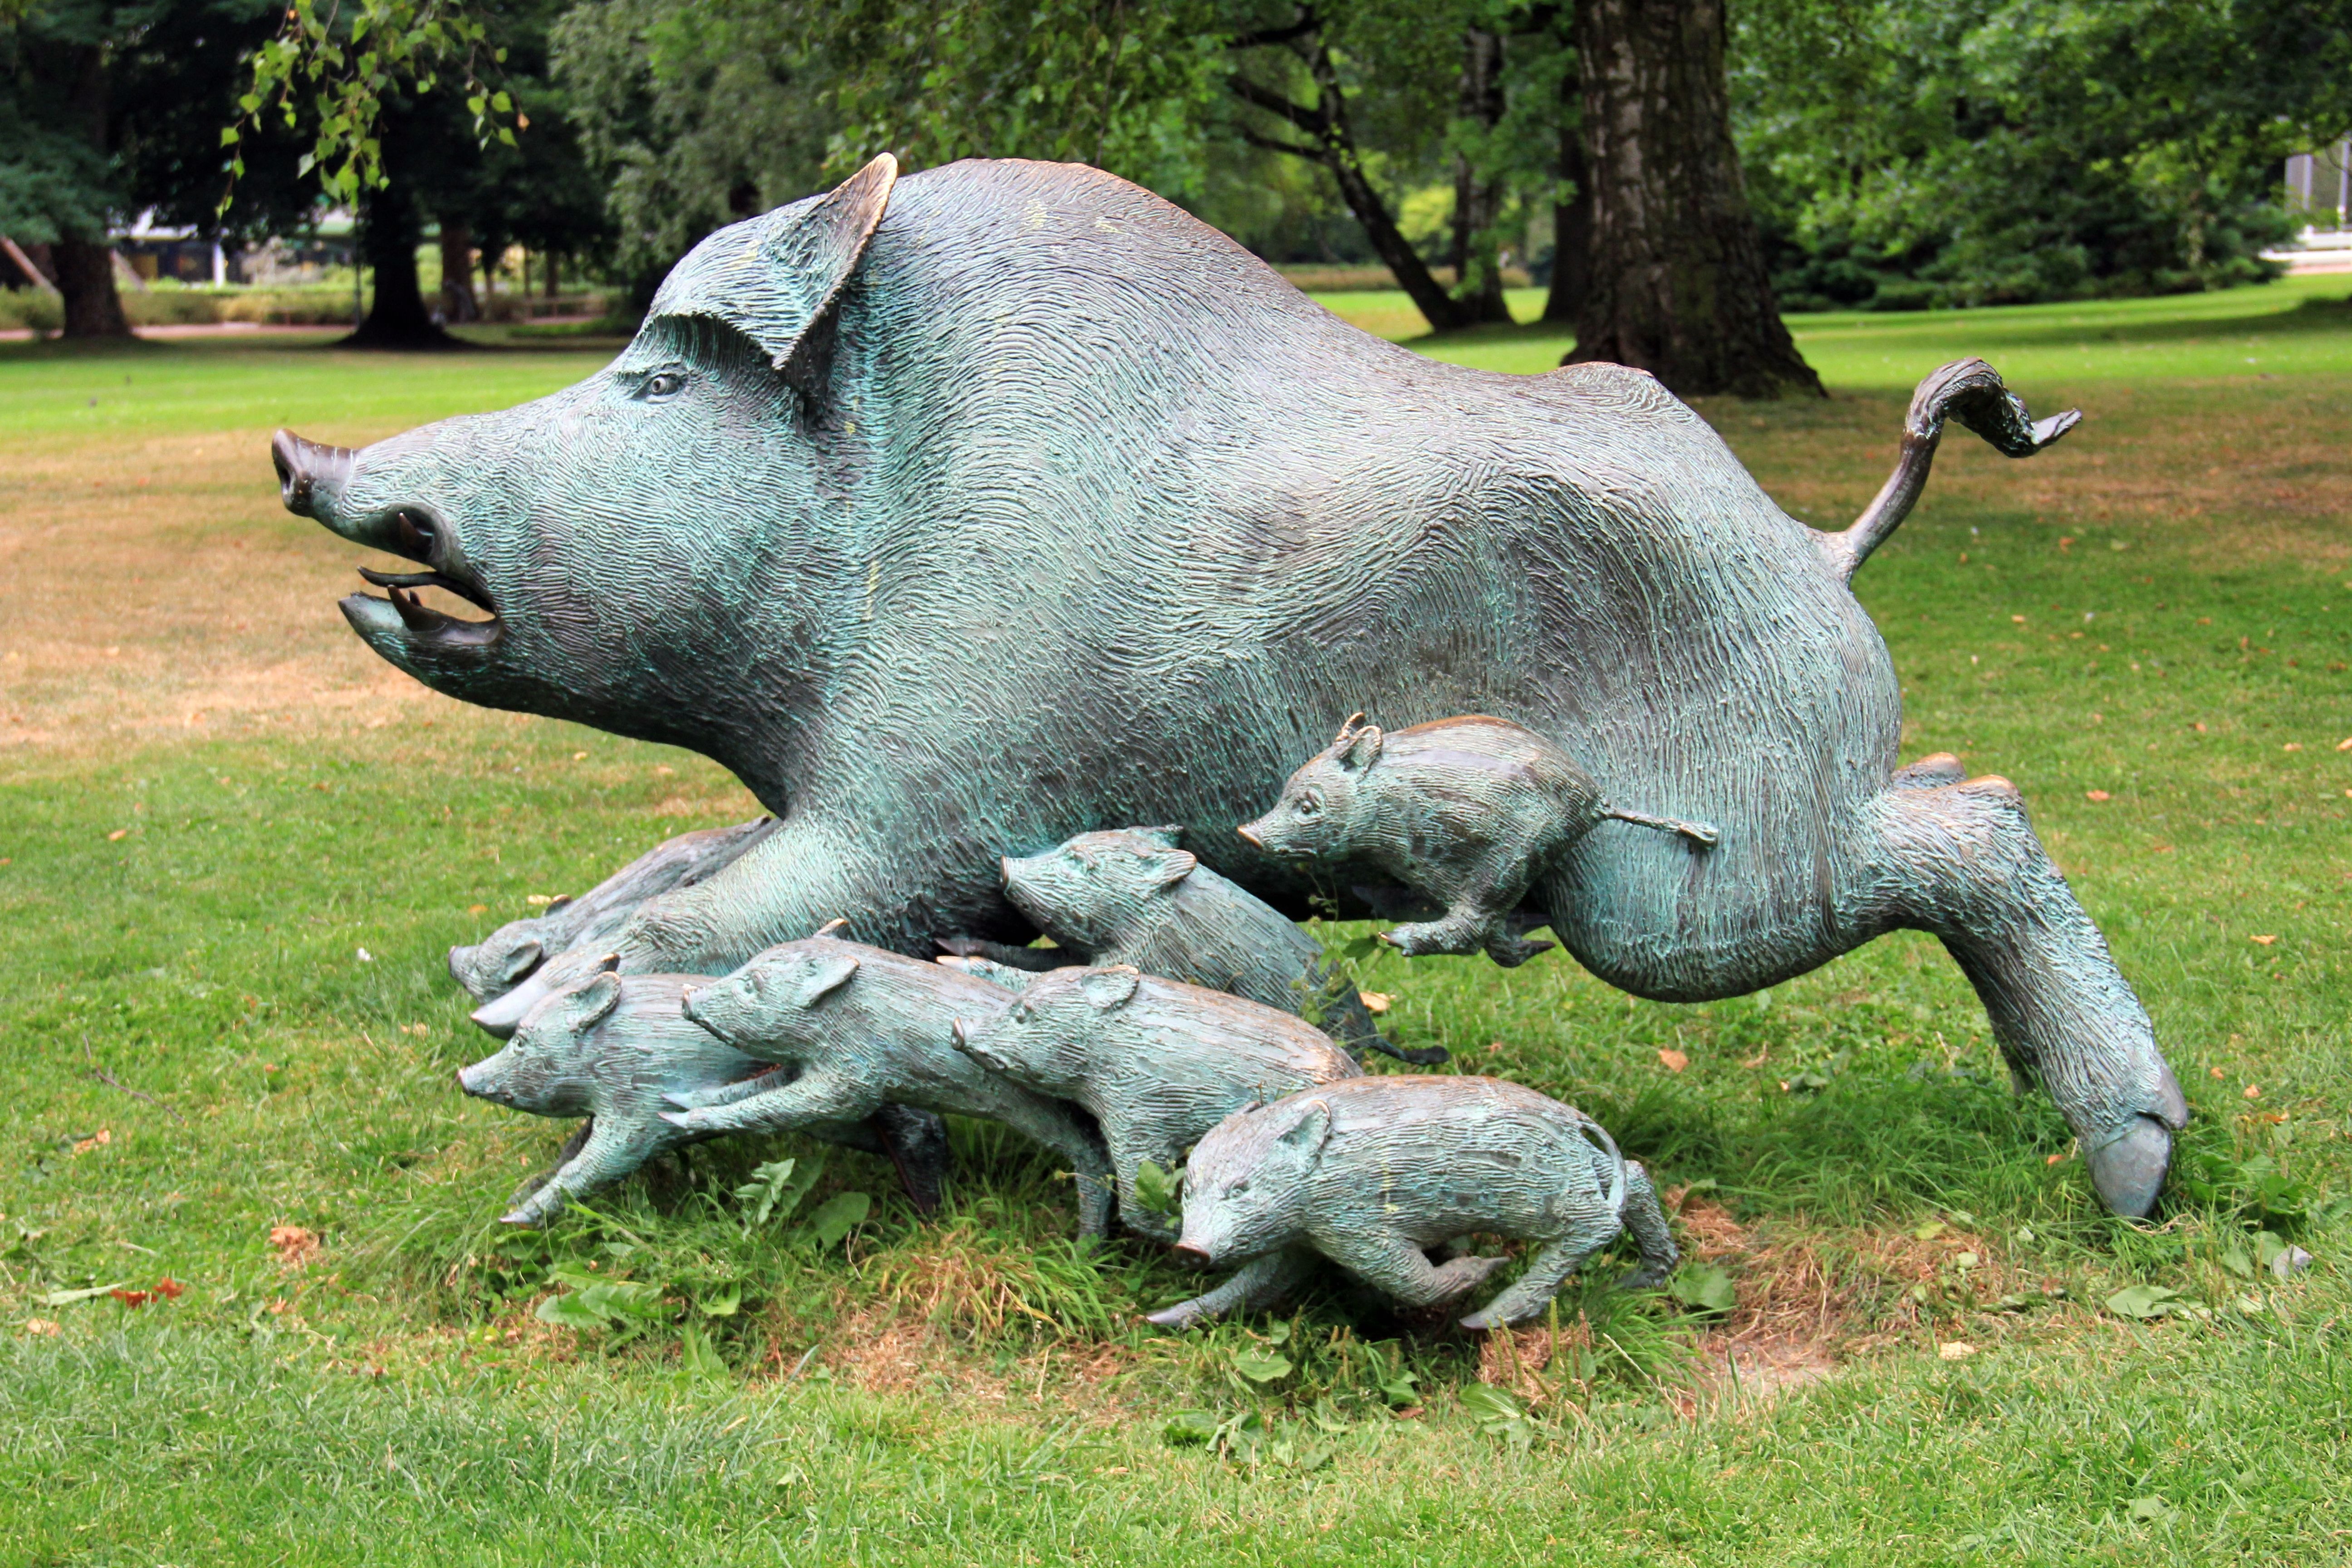
animal, statue, zoo, park, boar, sculpture, art, pig